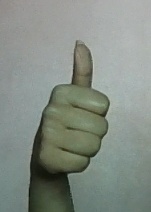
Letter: aleff